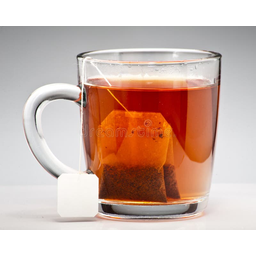
Label: trash